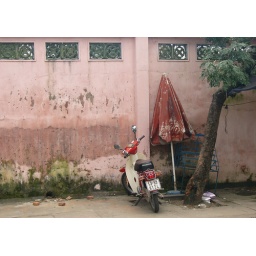
A street view in Hoi An. You can see the watermark on the wall, from when the river floods in monsoon season.